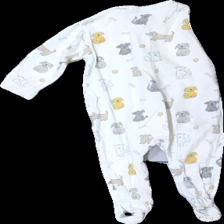
View: back
Type: Pajamas
Category: Children
Brand: H&M
Colors: White, Grey, Beige, Multicolor
Material: 100% Cotton
Pattern: Other
Cut: Regular
Size: 74
Season: All
Damage: stained
Damage location: top center
Price range: <50
Recommended usage: Recycle
Description: Pjamas with pattern